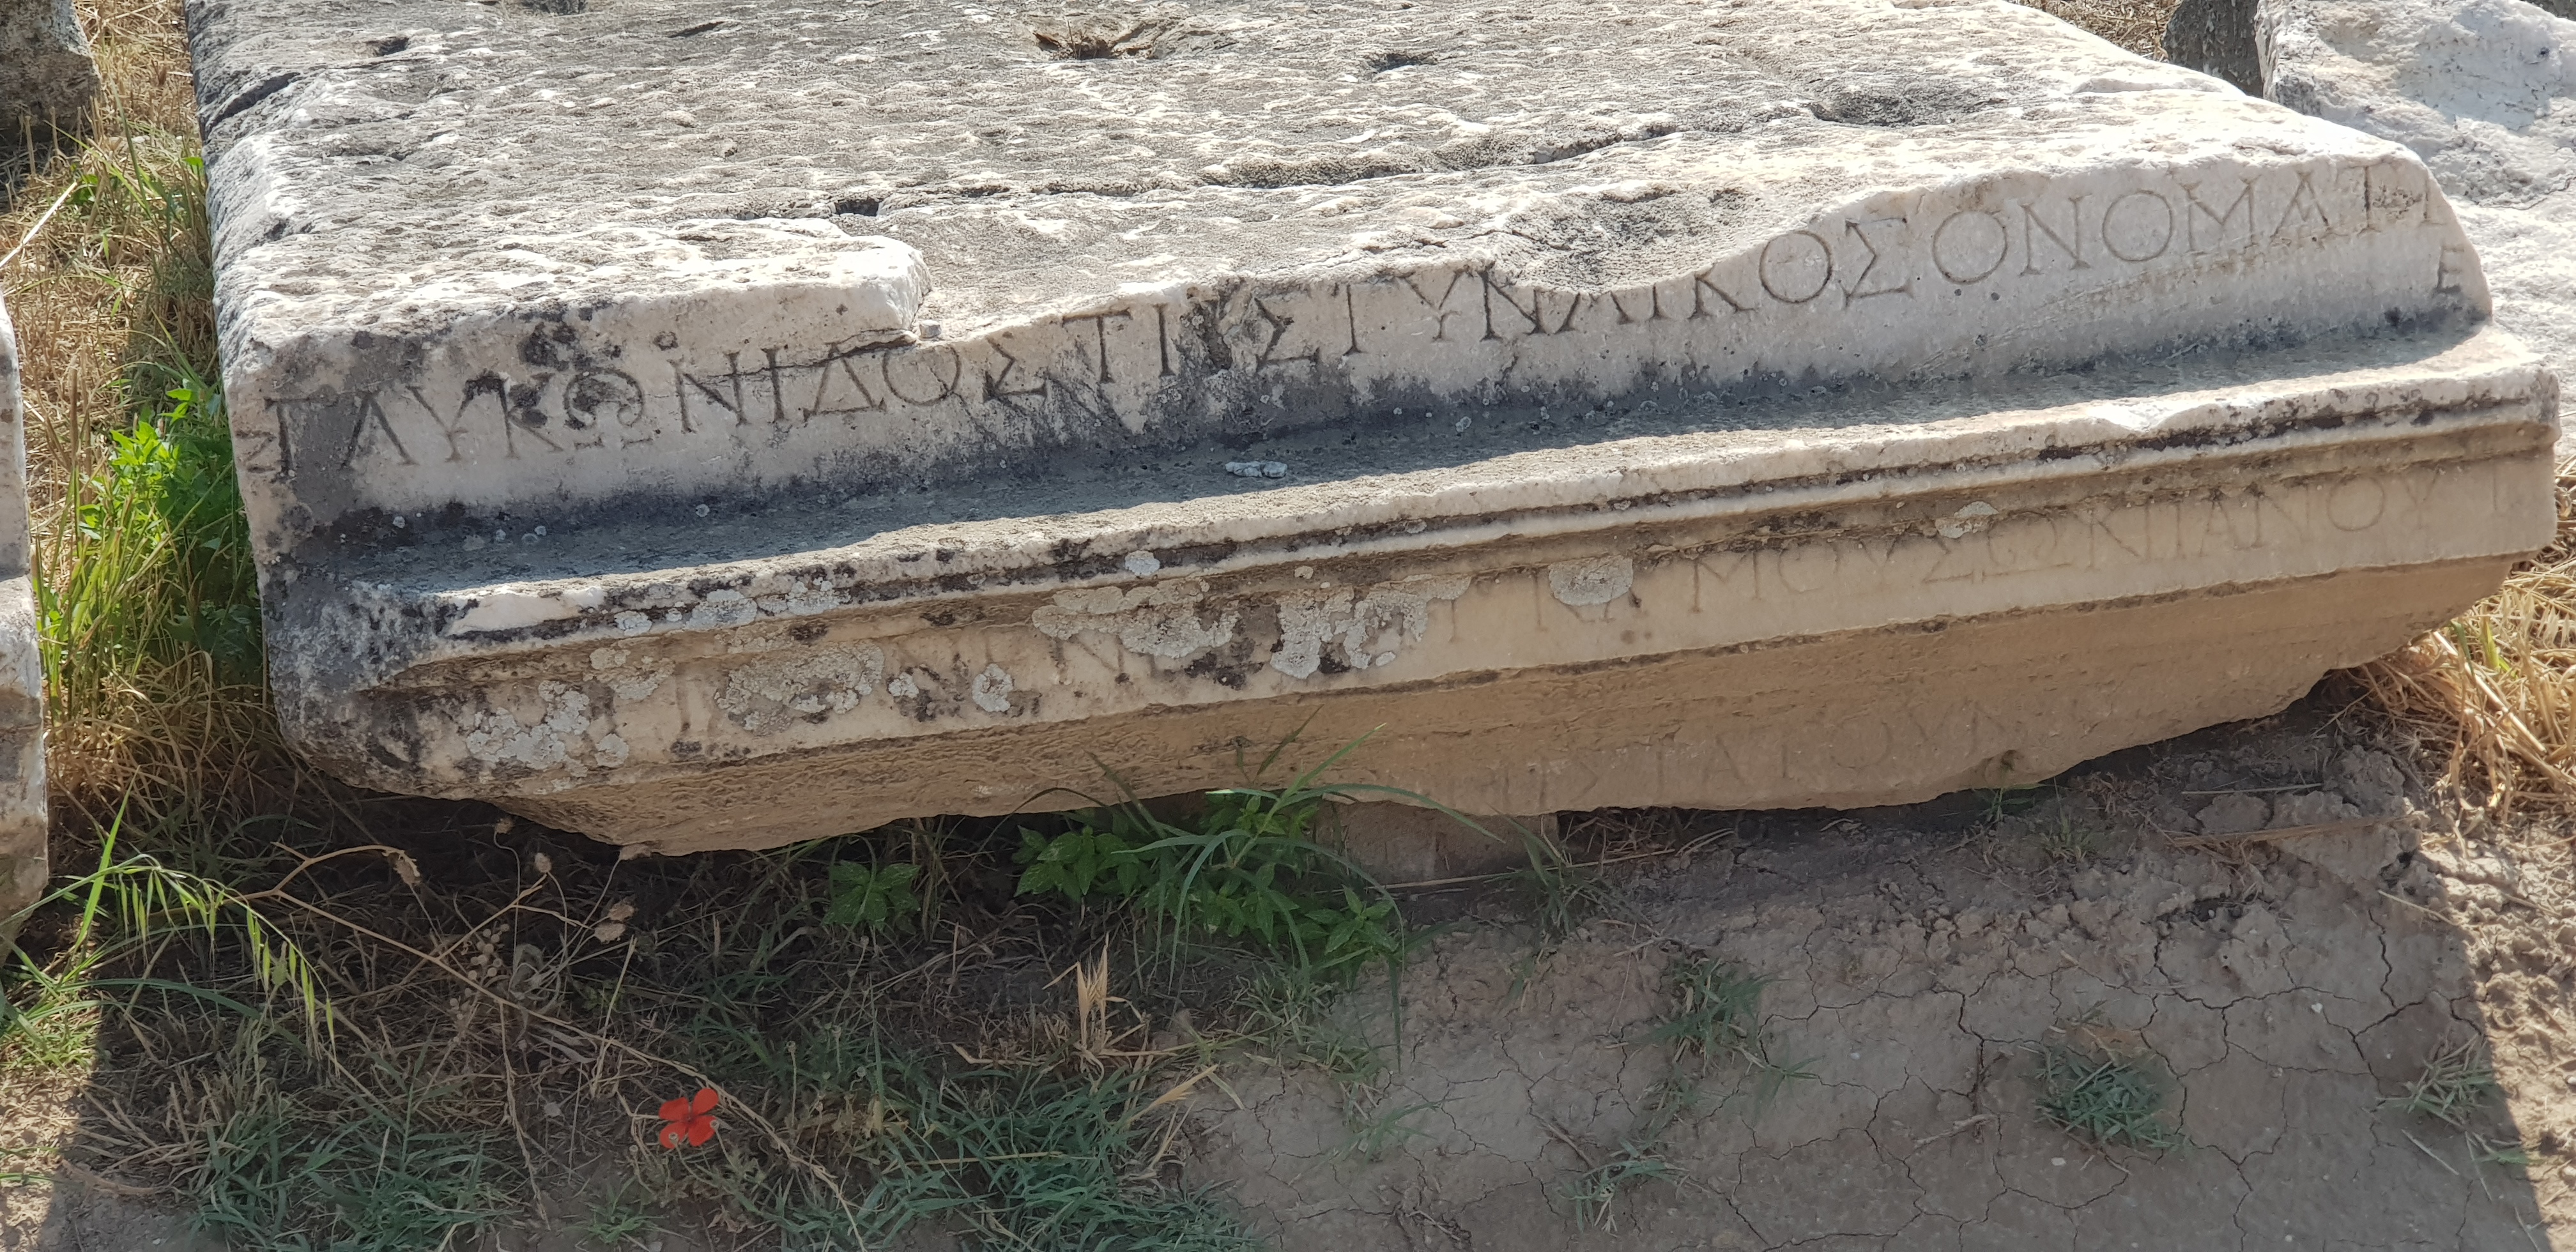
natural, wood, headstone, grave, cemetery, font, grass, groundcover, trunk, artifact, plant, bedrock, brick, concrete, carving, sculpture, soil, rock, art, ancient history, limestone, history, automotive tire, memorial, landscape, stone carving, stele, archaeological site, brickwork, number, historic site, curb, outcrop, cement, granite, automotive wheel system